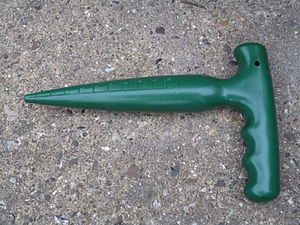
Plantepind
En plast plantepind med jorddybdemarkeringer i cm.
En plantepind eller priklepind er en spidset træpind til at lave huller i plantejord så plantefrø, stiklinger eller små planteløg kan plantes. Plantepinde findes i mange udformninger fx lige plantepind, T-formet plantepind og L-formet plantepind.